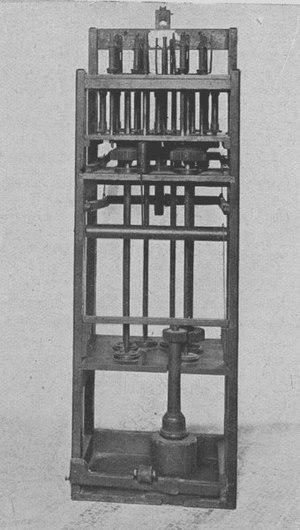
Charles-François Richard, également connu sous le nom de Richard-Chambovet, né le 9 août 1772 à Bourg-Argental et mort le 15 avril 1851 à Saint-Chamond est un industriel de la soie français.